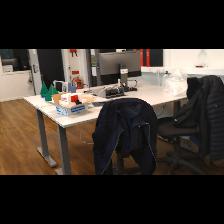
Label: NonHuman